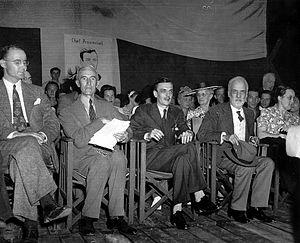
Assemblée publique du Bloc populaire canadien, tenue au stade de Lorimier, à Montréal, le 3 août 1944. De gauche à droite au premier plan
Le Devoir est un quotidien d'information publié à Montréal, au Québec. Il a été fondé le 10 janvier 1910 par Henri Bourassa. Sa première devise a été « Fais ce que dois ». Sa devise actuelle est « Libre de penser ». En 2013, le journal est lu par 446 000 personnes selon le PMB.
Cet article traite des événements qui se sont produits durant l'année 1944 au Québec.
Maxime Raymond, né le 25 décembre 1883 mort le 13 juillet 1961 à l'âge de 77 ans, était un avocat et un homme politique fédéral du Québec. Il a été député à la Chambre des communes du Canada de 1925 à 1949. Il a été le chef du Bloc populaire canadien.
André Laurendeau est un romancier, dramaturge, essayiste, journaliste et homme politique canadien.
Le Bloc populaire canadien était un parti politique du Québec, Canada, actif de 1942 à 1947, à la fois aux niveaux fédéral et provincial.
Henri Bourassa, né le 1ᵉʳ septembre 1868 et mort le 31 août 1952 à Montréal, était un journaliste et homme politique québécois. Député, il est actif autant sur la scène politique canadienne que québécoise. Fondateur du quotidien Le Devoir en 1910, il a été un ardent défenseur de l'indépendance politique du Canada par rapport à l'Angleterre, un intellectuel catholique s'opposant avec zèle et de manière rationnelle à la conscription et la participation des Canadiens-français à la Première Guerre mondiale et, en général, un défenseur des droits politiques, linguistiques et religieux des Canadiens-français, mais un opposant aux droits des femmes.